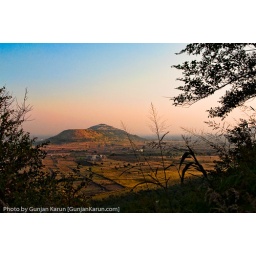
A hill lit by the early morning lights, as seen from the forests of Ralamandal, a forest reserve near Indore.